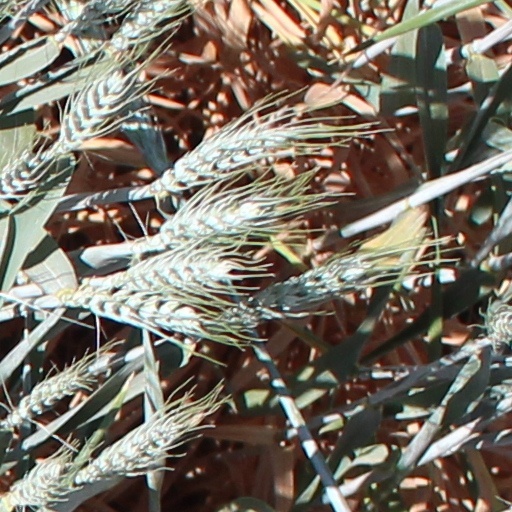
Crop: wheat